United States National Time Trial Championships

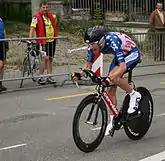
David Zabriskie

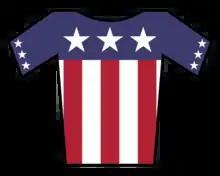
The champions jersey

The United States National Time Trial Championships are held annually to decide the American champions in this cycling discipline, across various age and gender categories. Originally, in 1975, the time trial event distance was 25 miles. It later changed to 40 km, and still later changed to the current distance of 32.3 kilometers (20.1 miles).